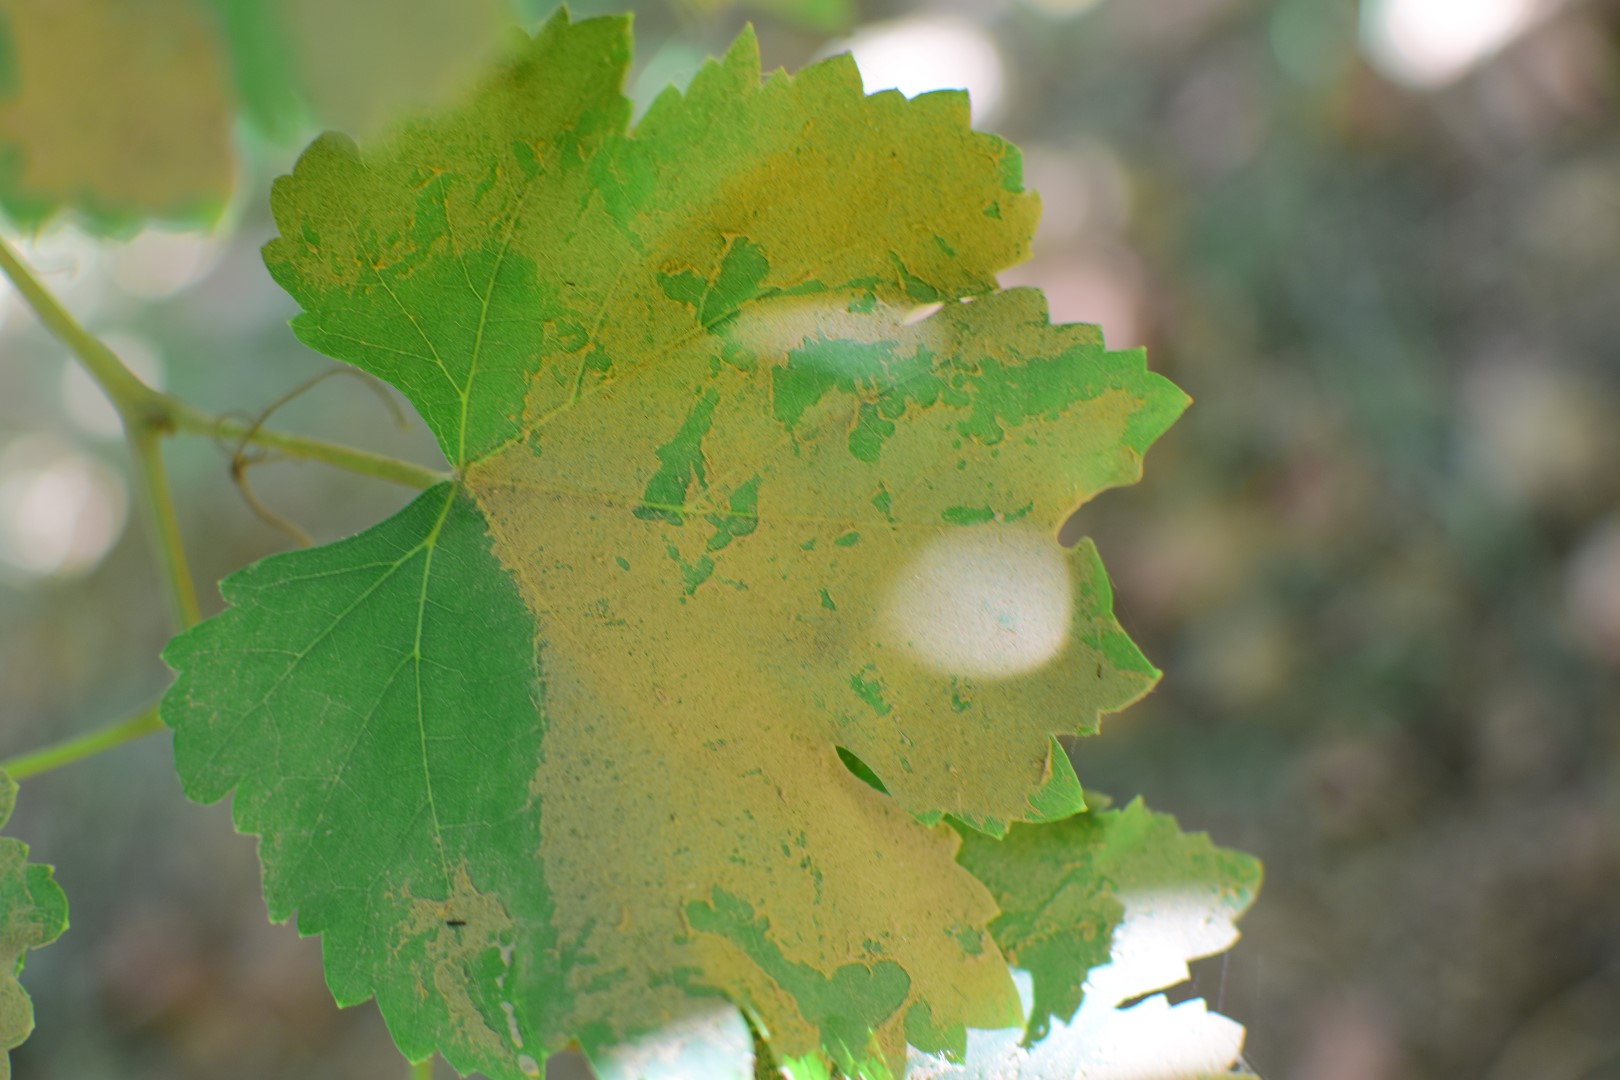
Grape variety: Frinsi